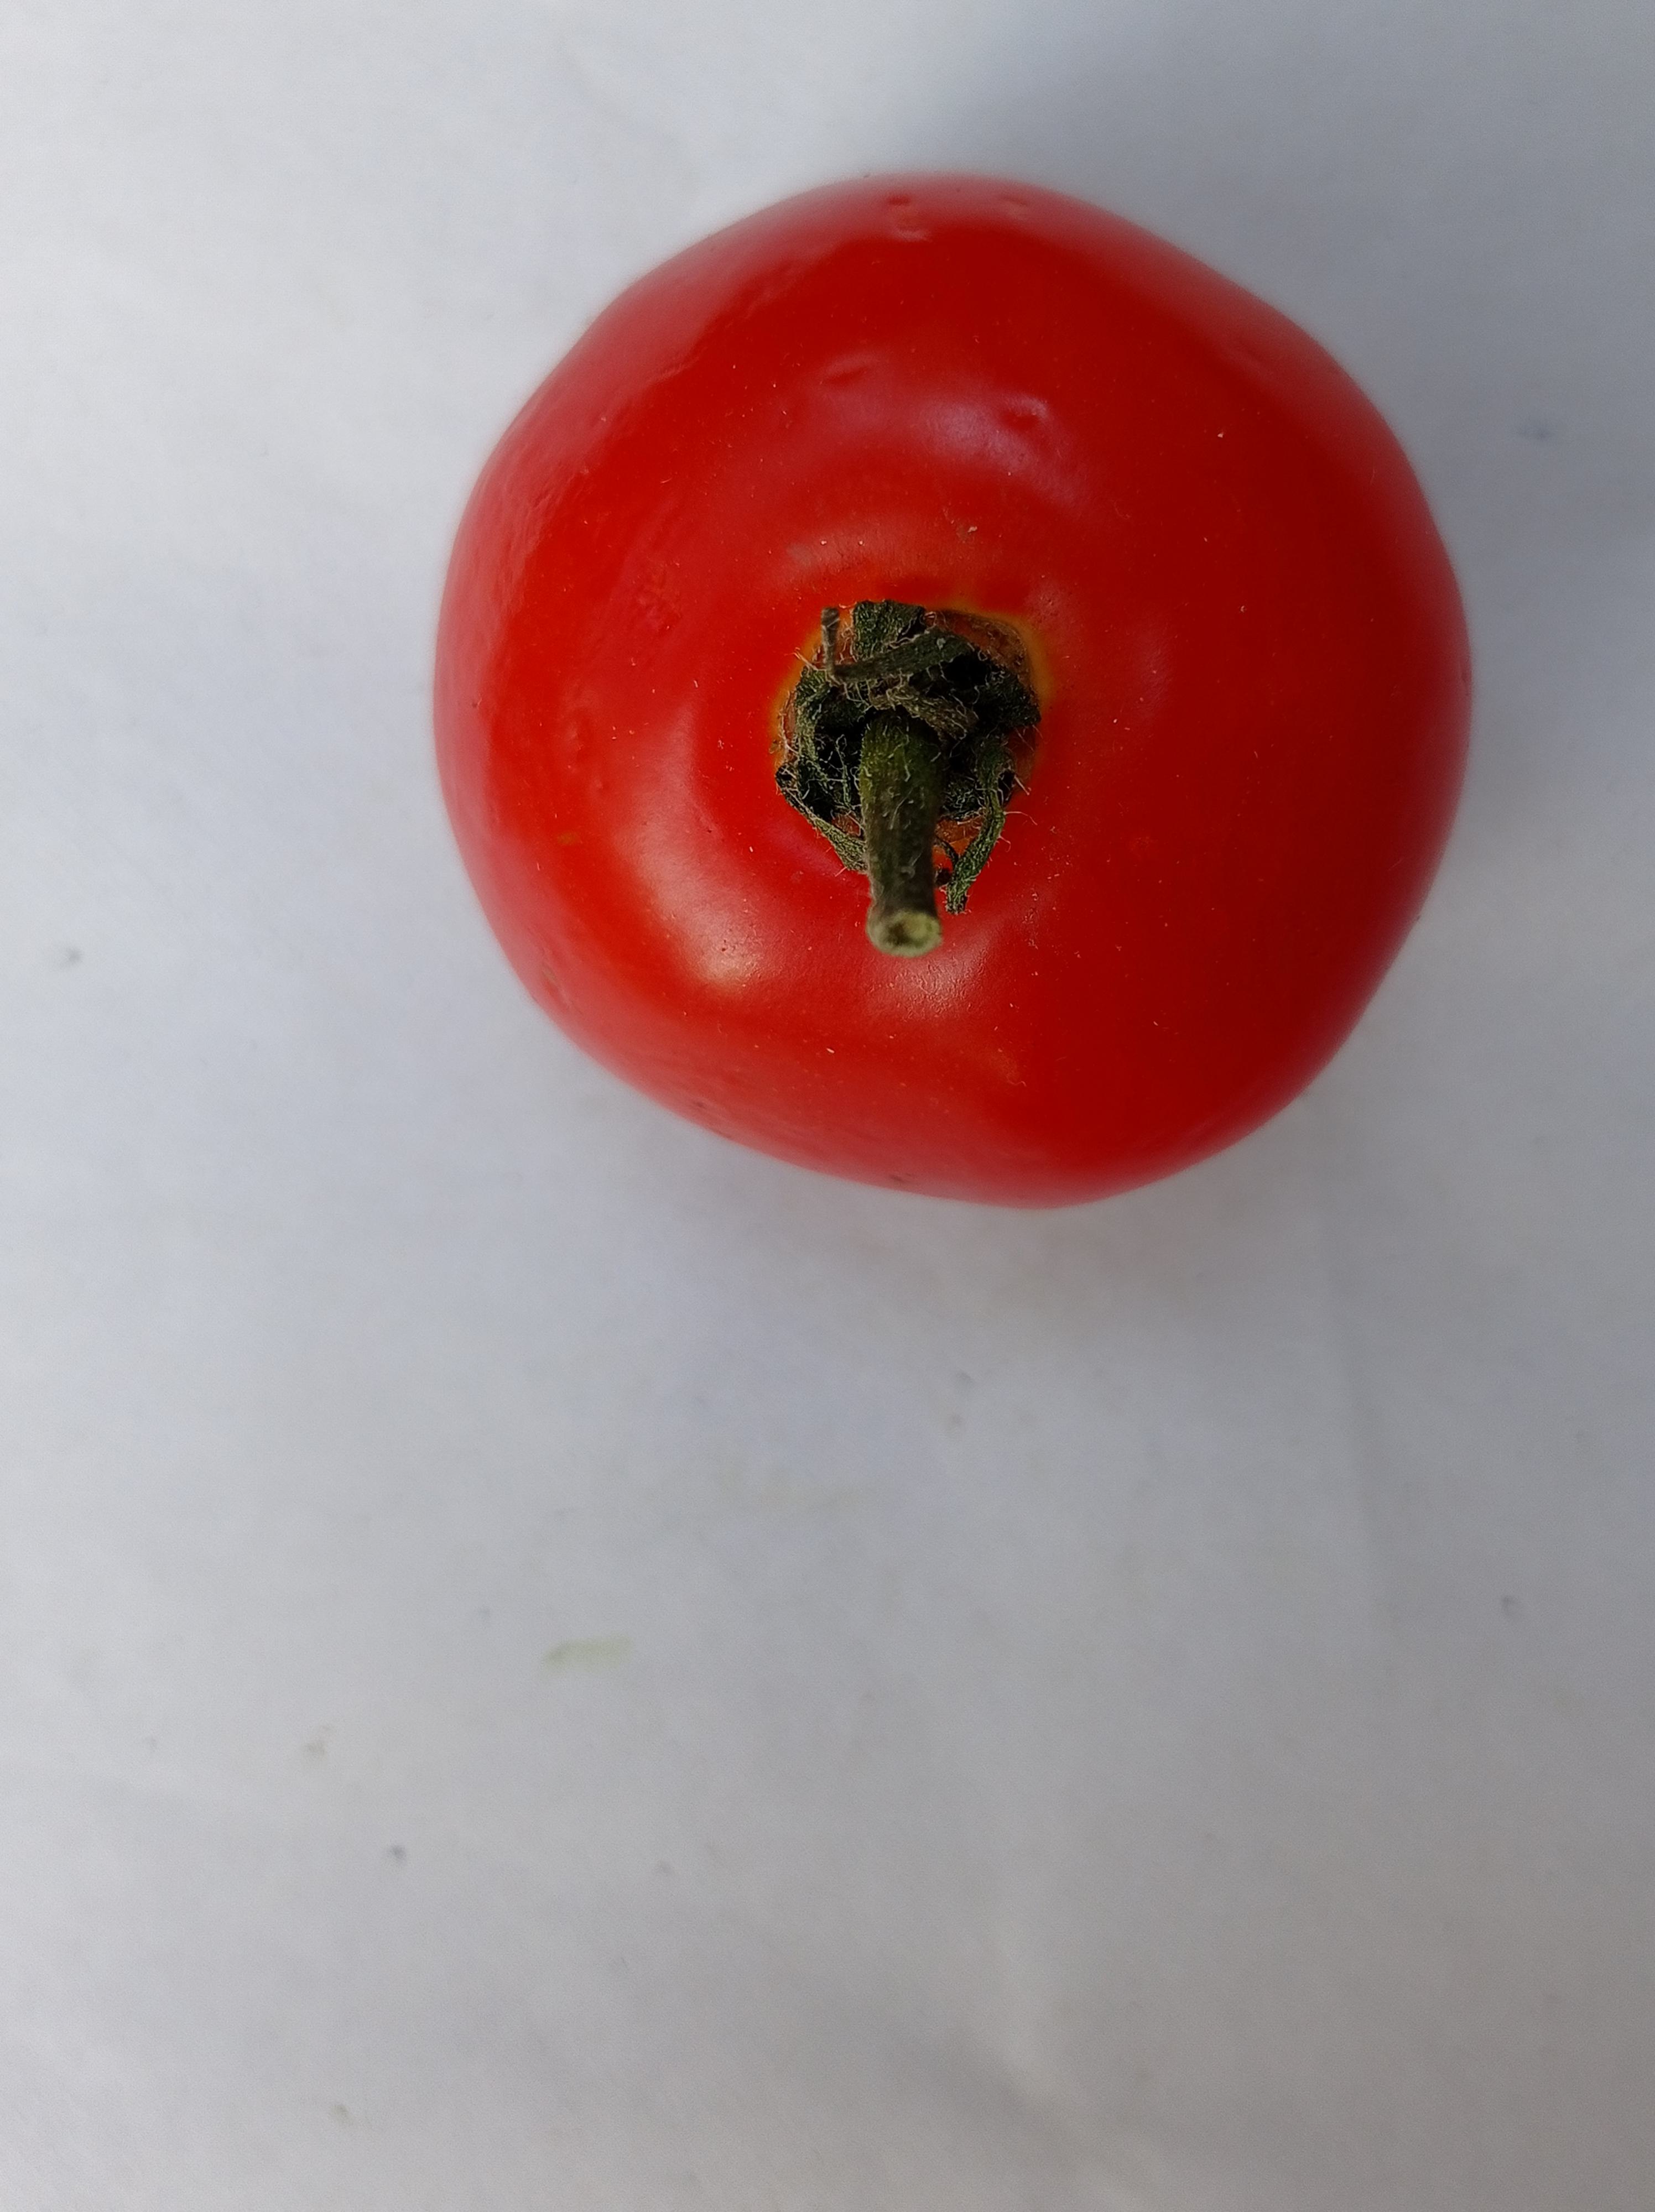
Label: Fresh